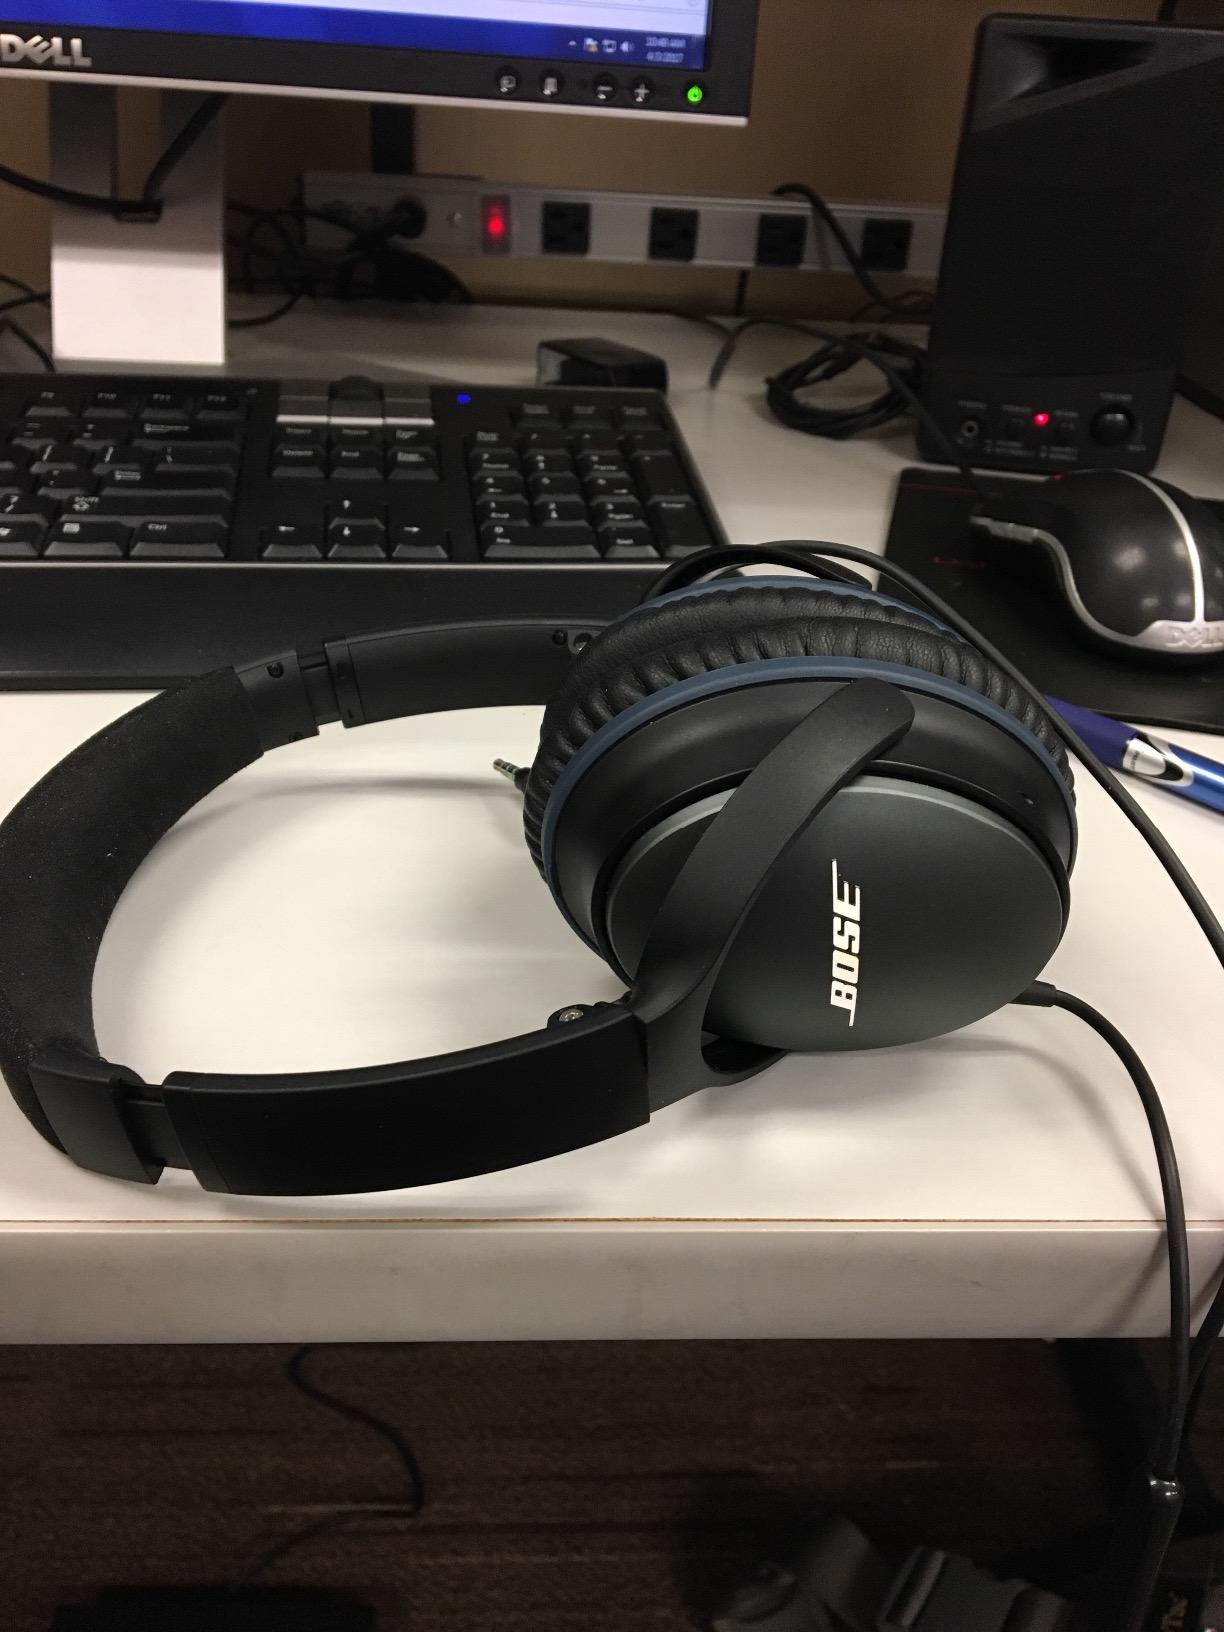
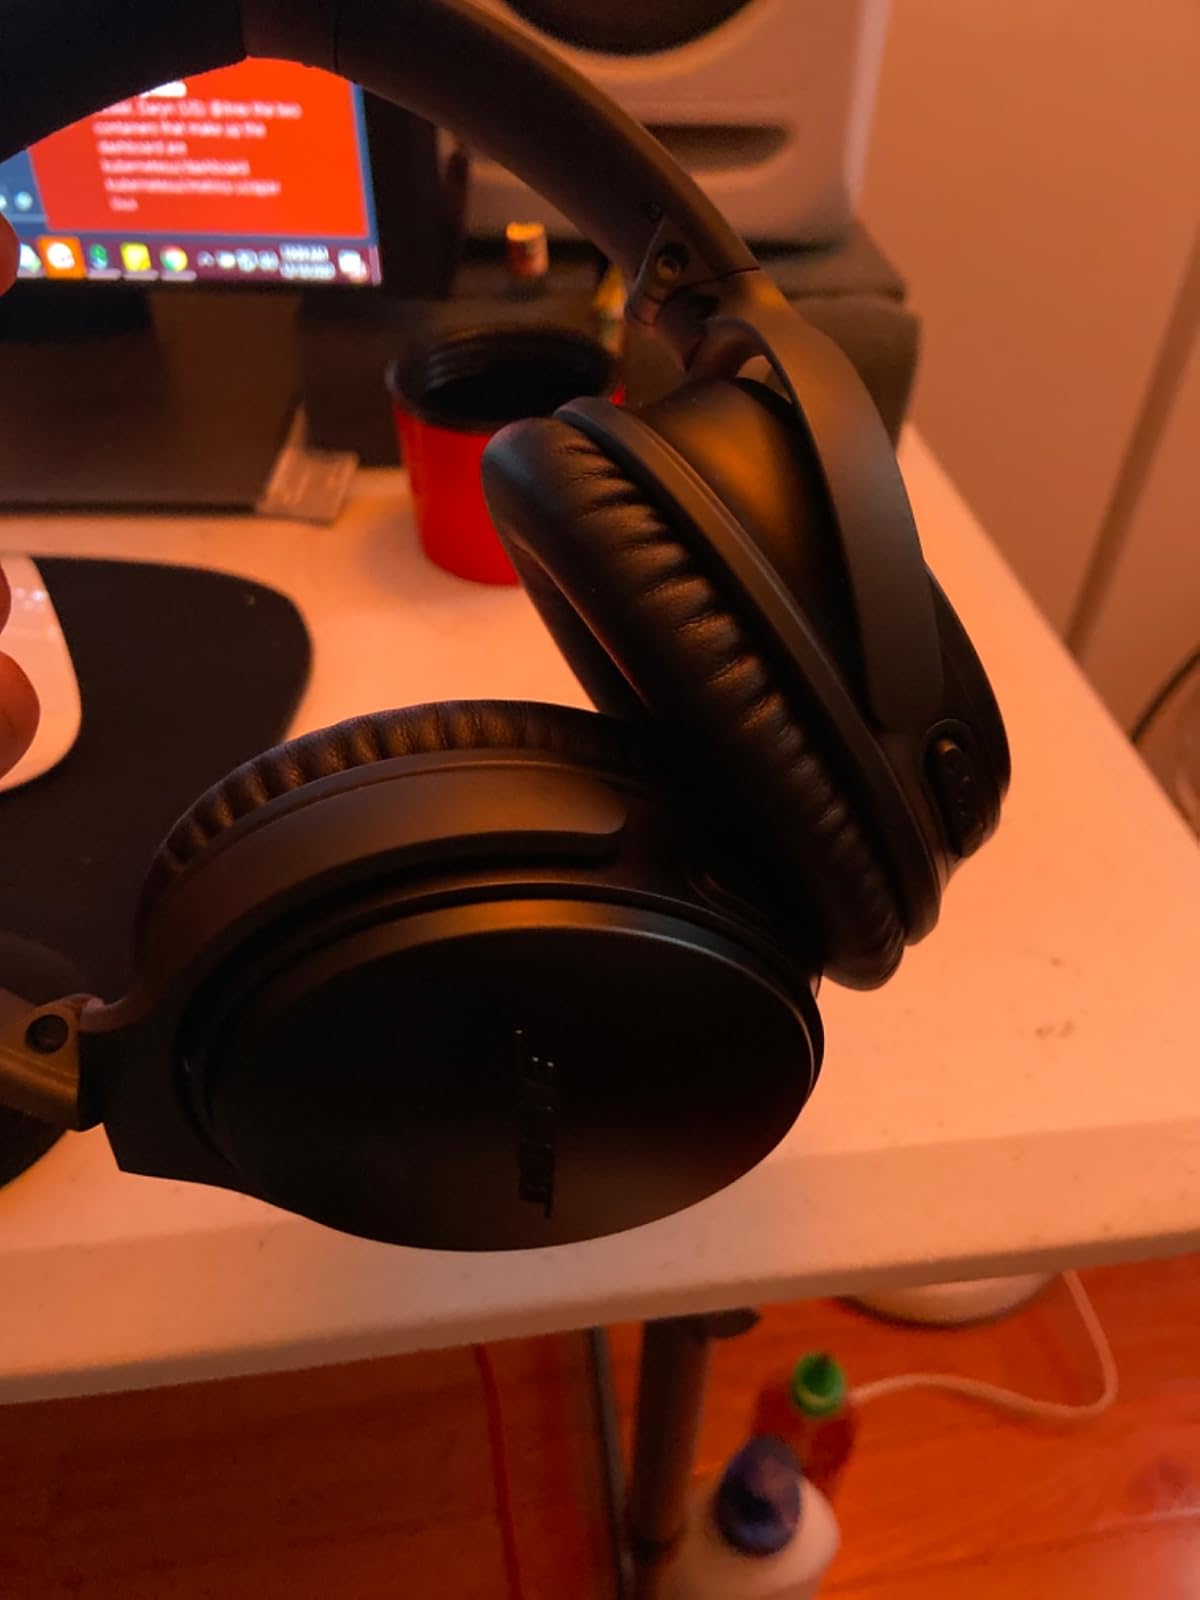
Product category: headphones
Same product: no